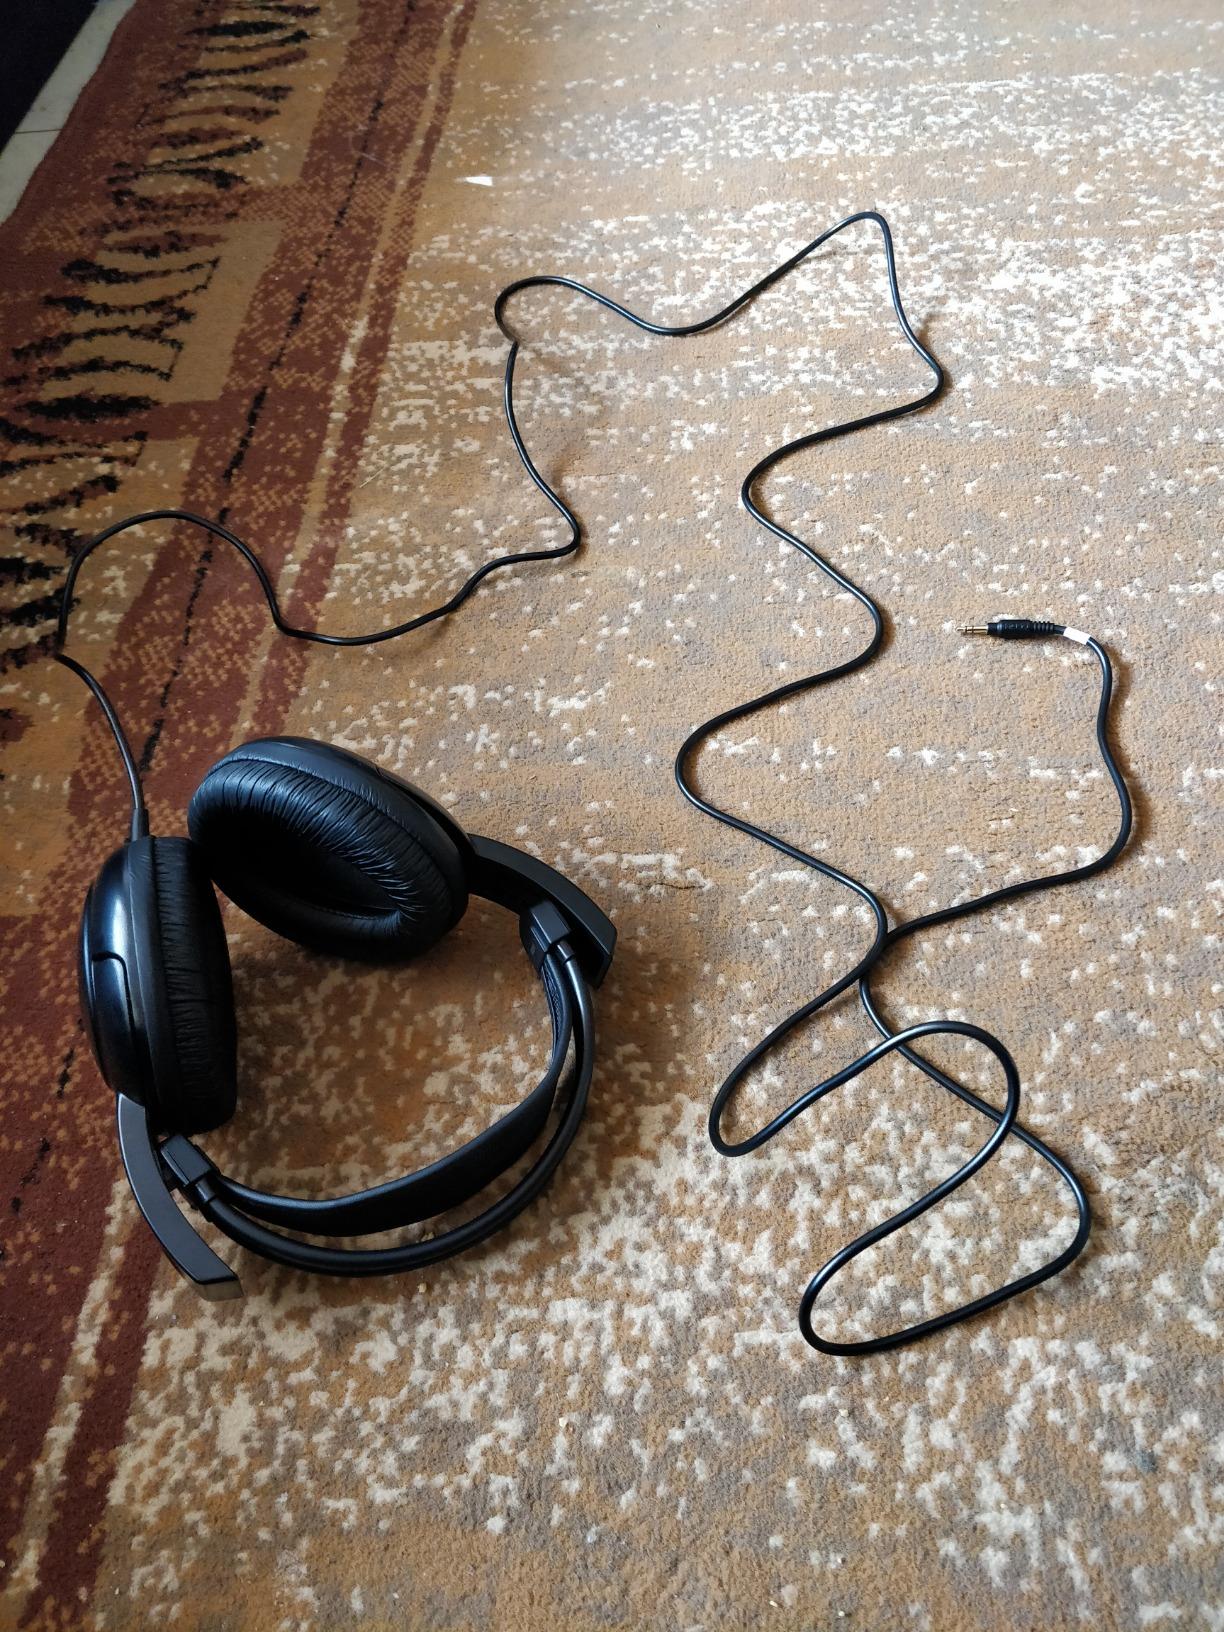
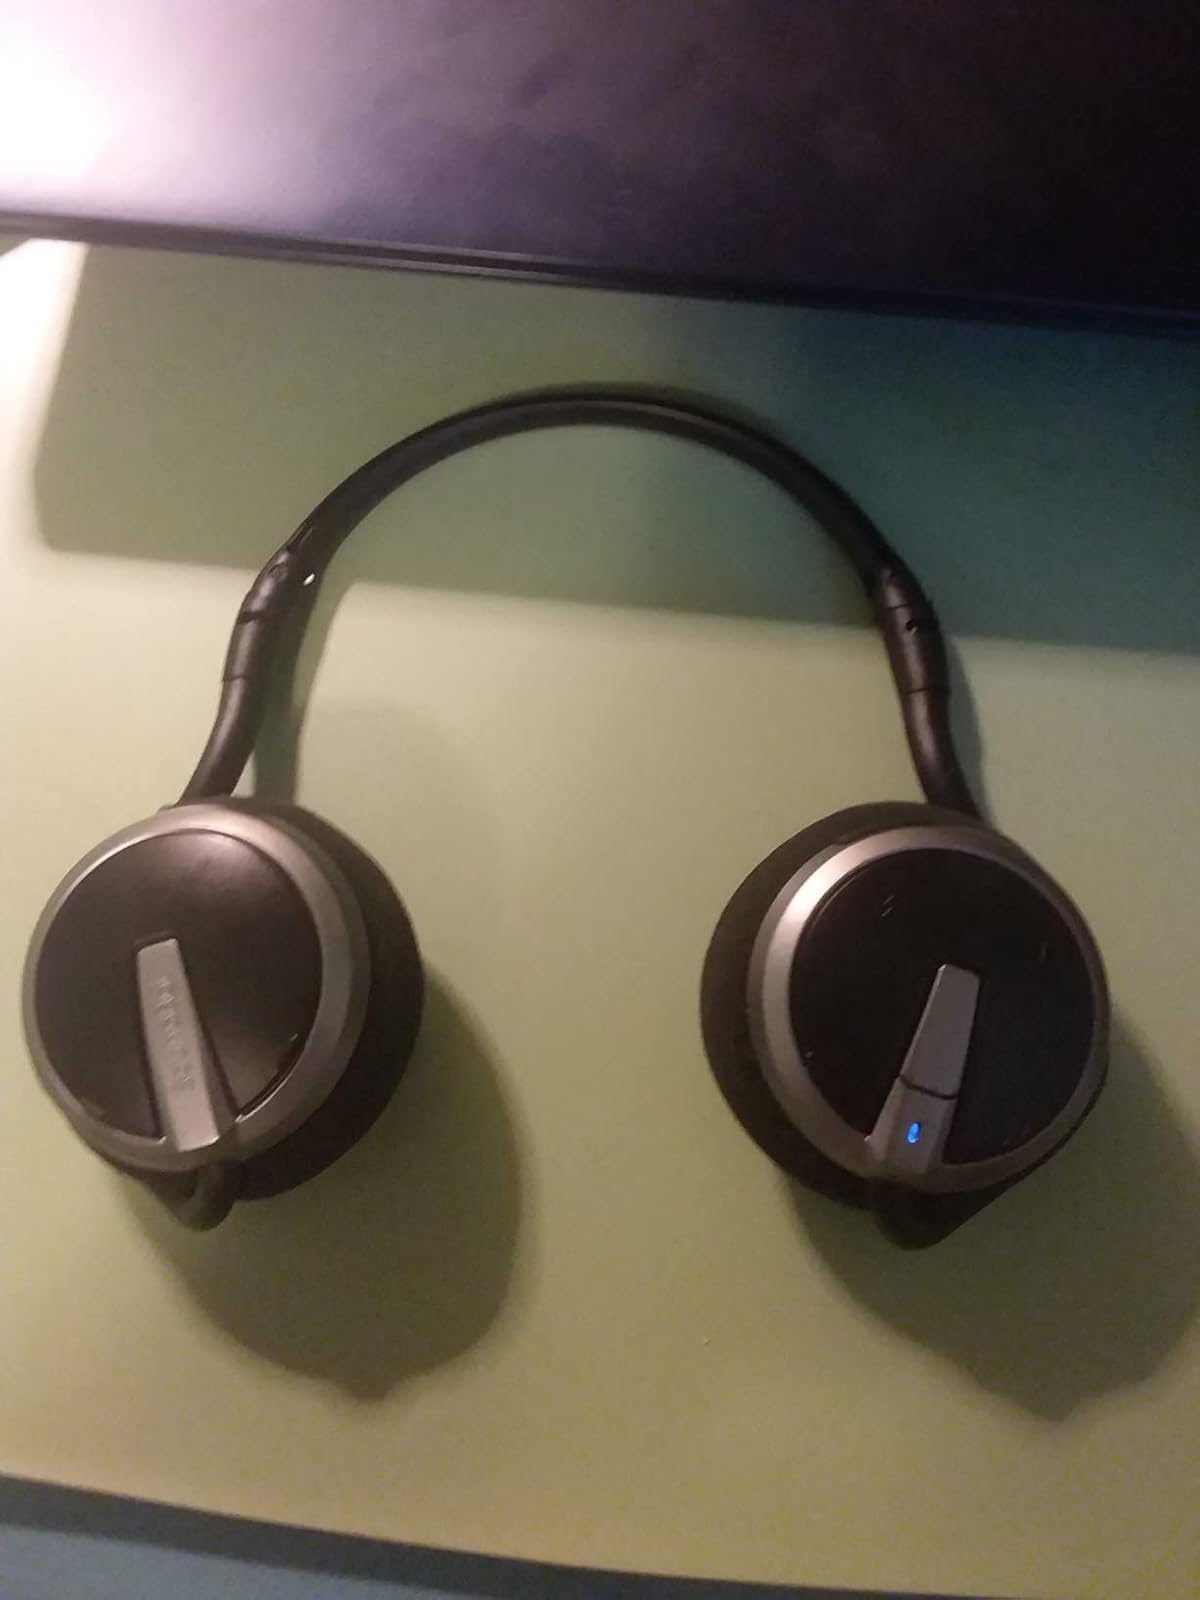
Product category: headphones
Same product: no